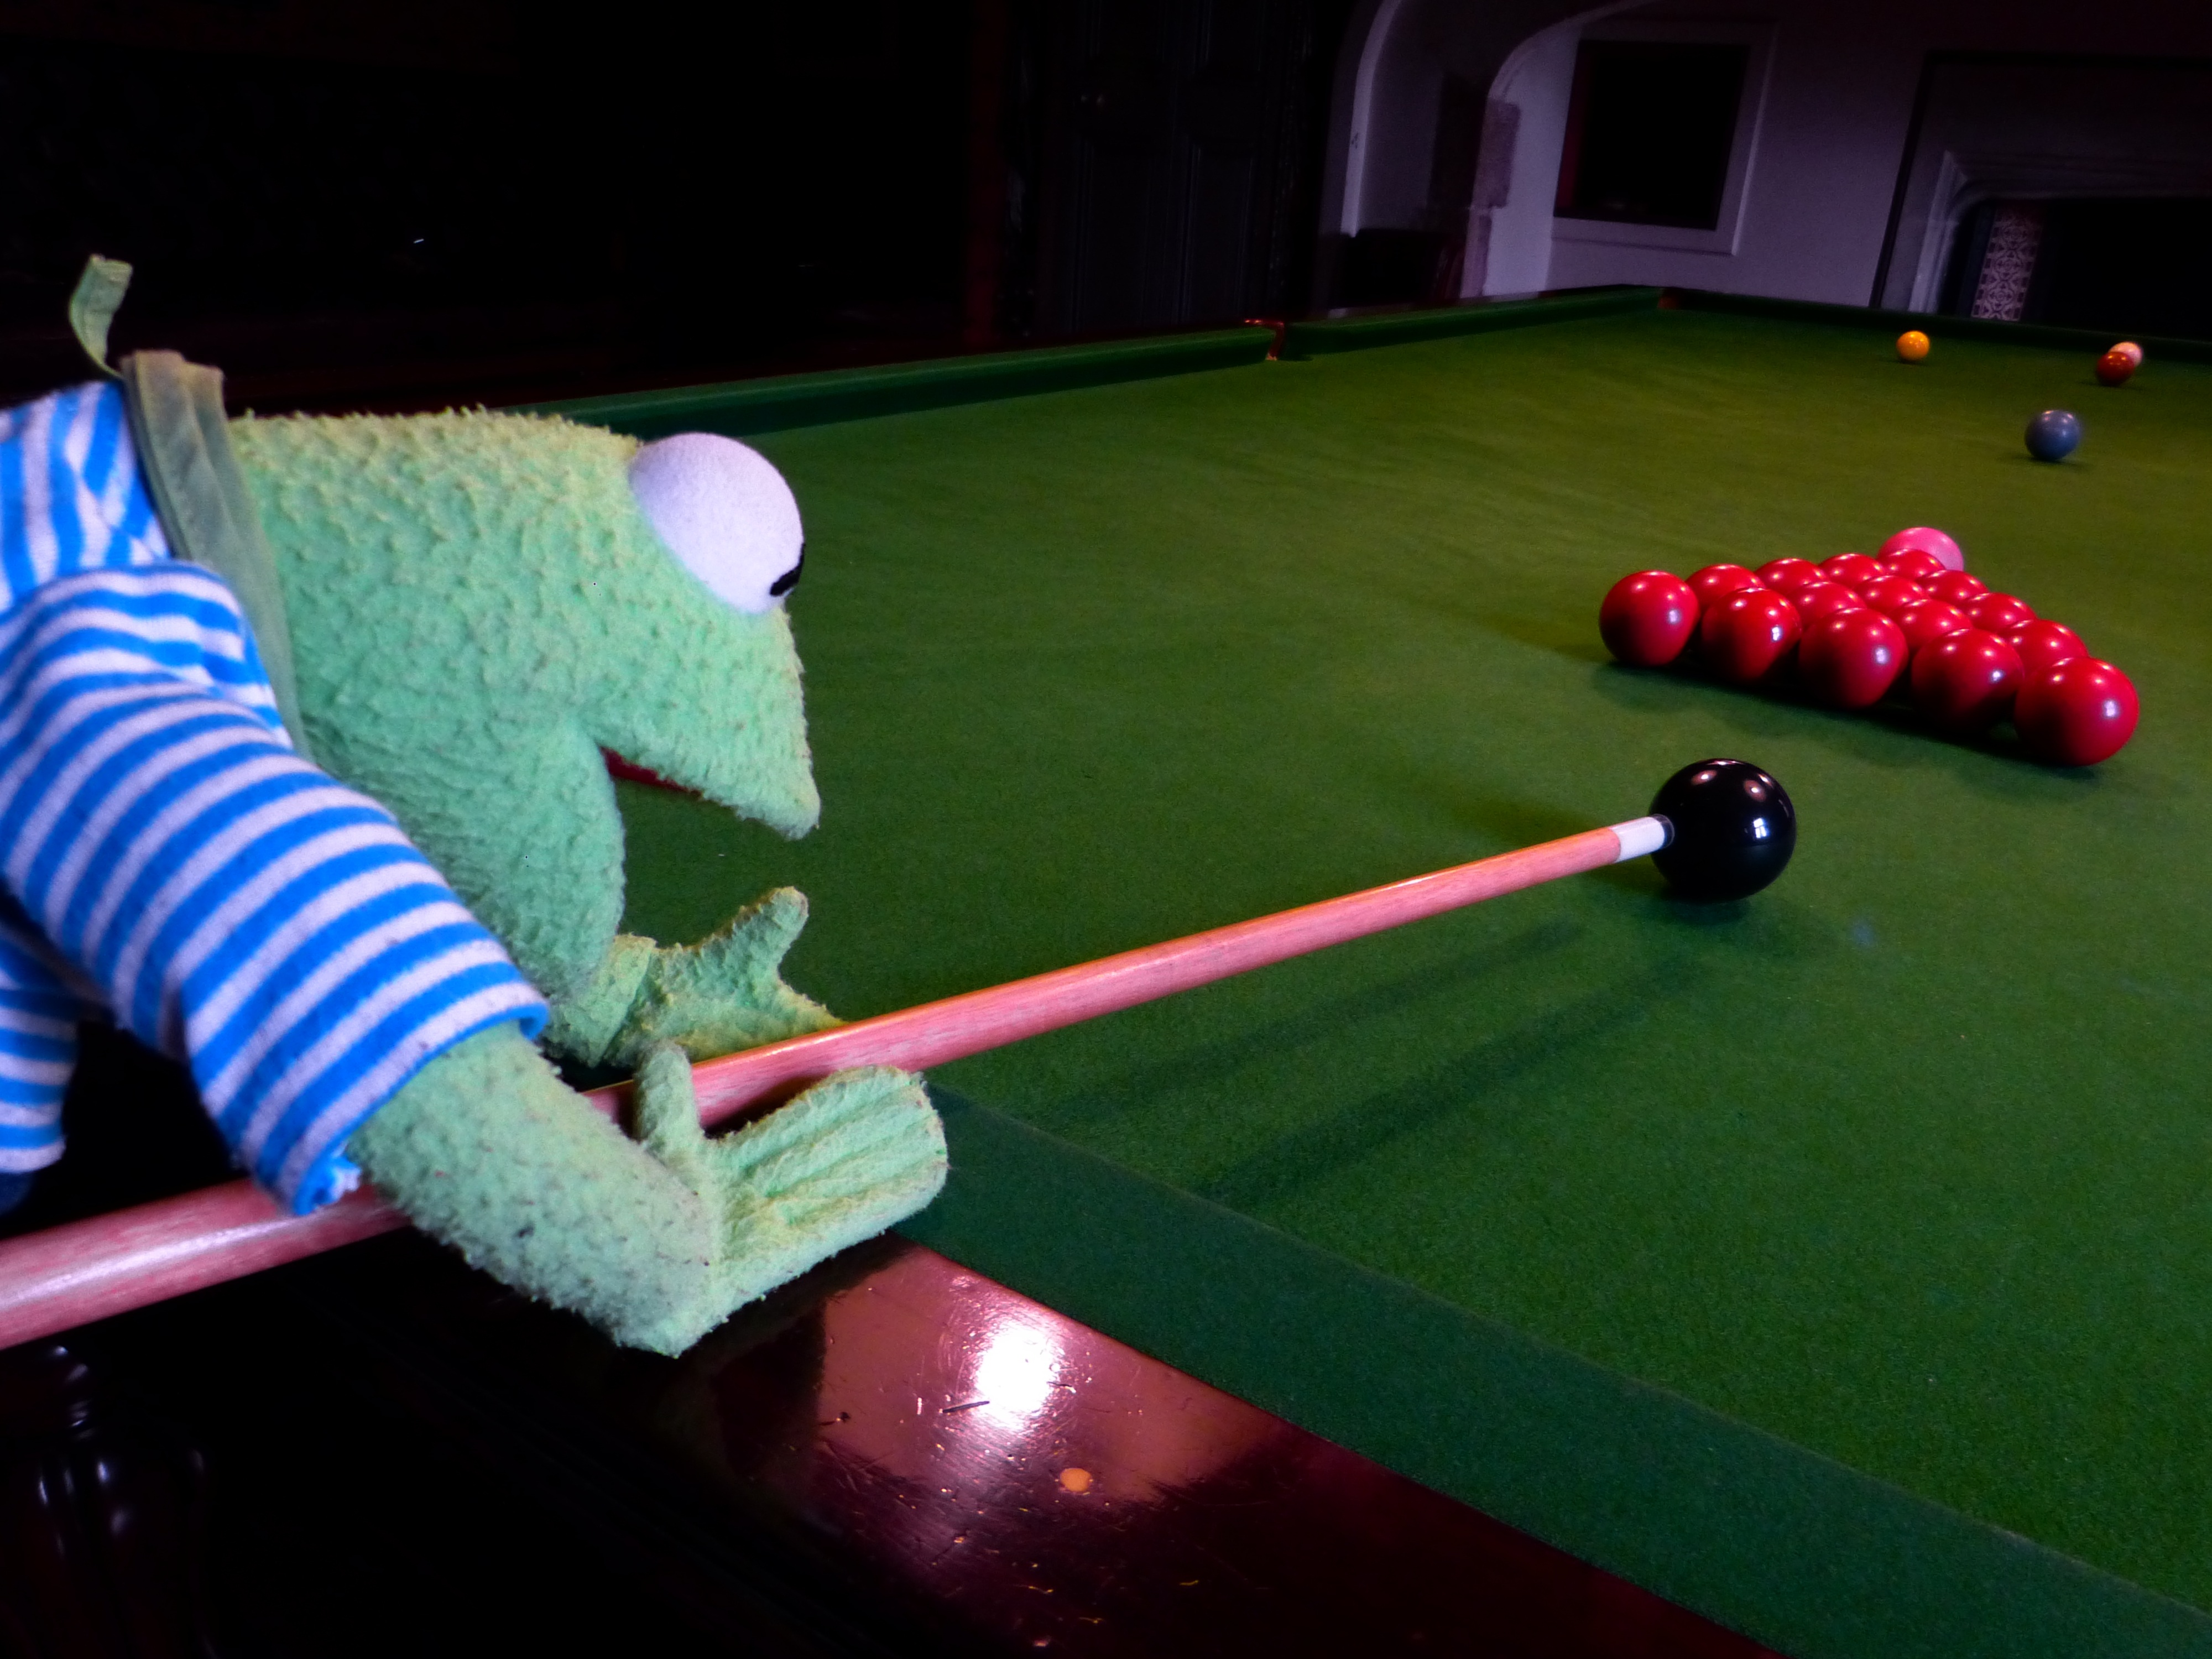
table, play, recreation, pool, green, color, frog, black, pool table, doll, sports, ball, balls, kermit, games, company, snooker, screenshot, about, billiards, individual sports, pocket billiards, indoor games and sports, cue sports, carom billiards, cue stick, english billiards, billiard table, juze